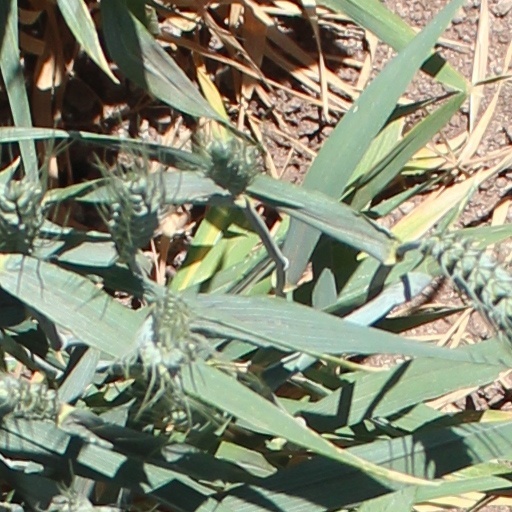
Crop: wheat